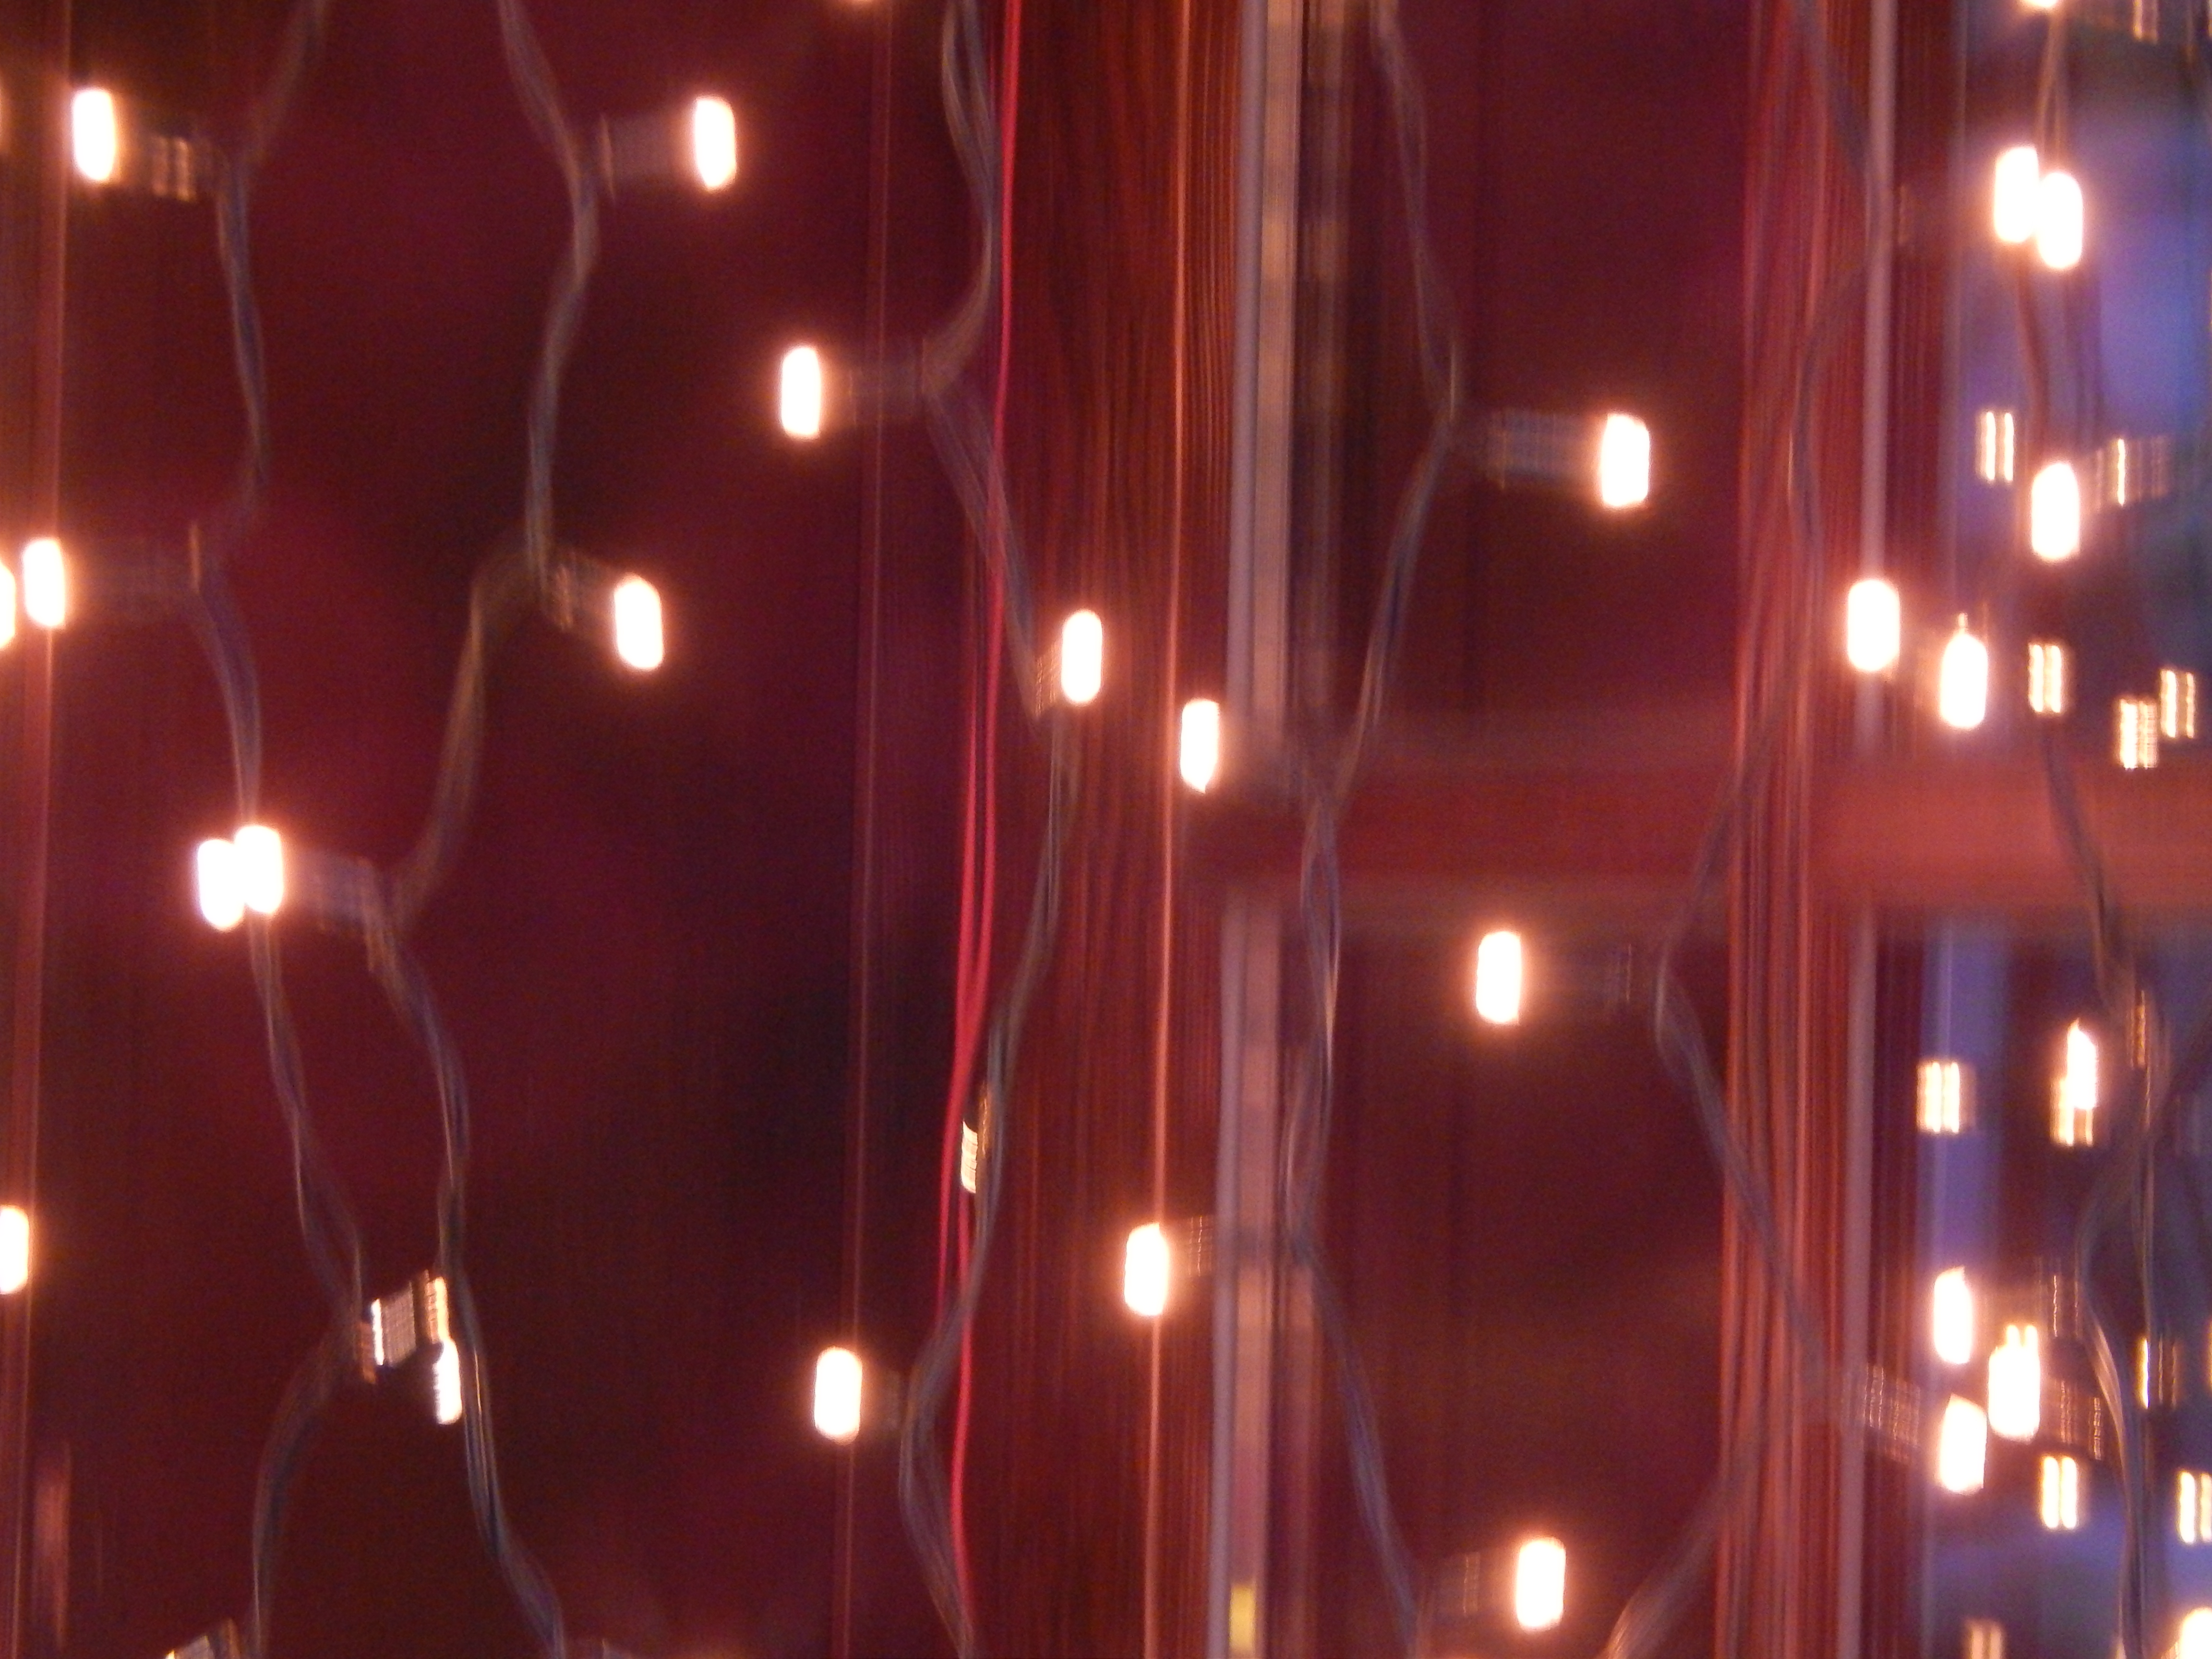
background, celebrate, celebration, champagne, christmas, decor, decoration, design, dinner, eve, garland, glass, happy, holiday, light, luxury, new, party, symbol, table, wine, winter, year, years, lighting, line, night, light fixture, street light, electricity, interior design